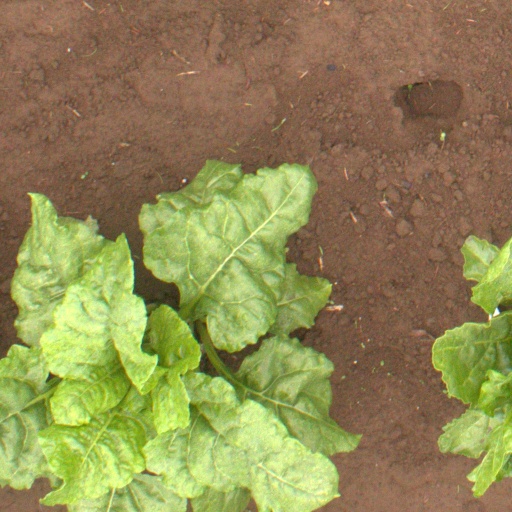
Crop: sugar beet